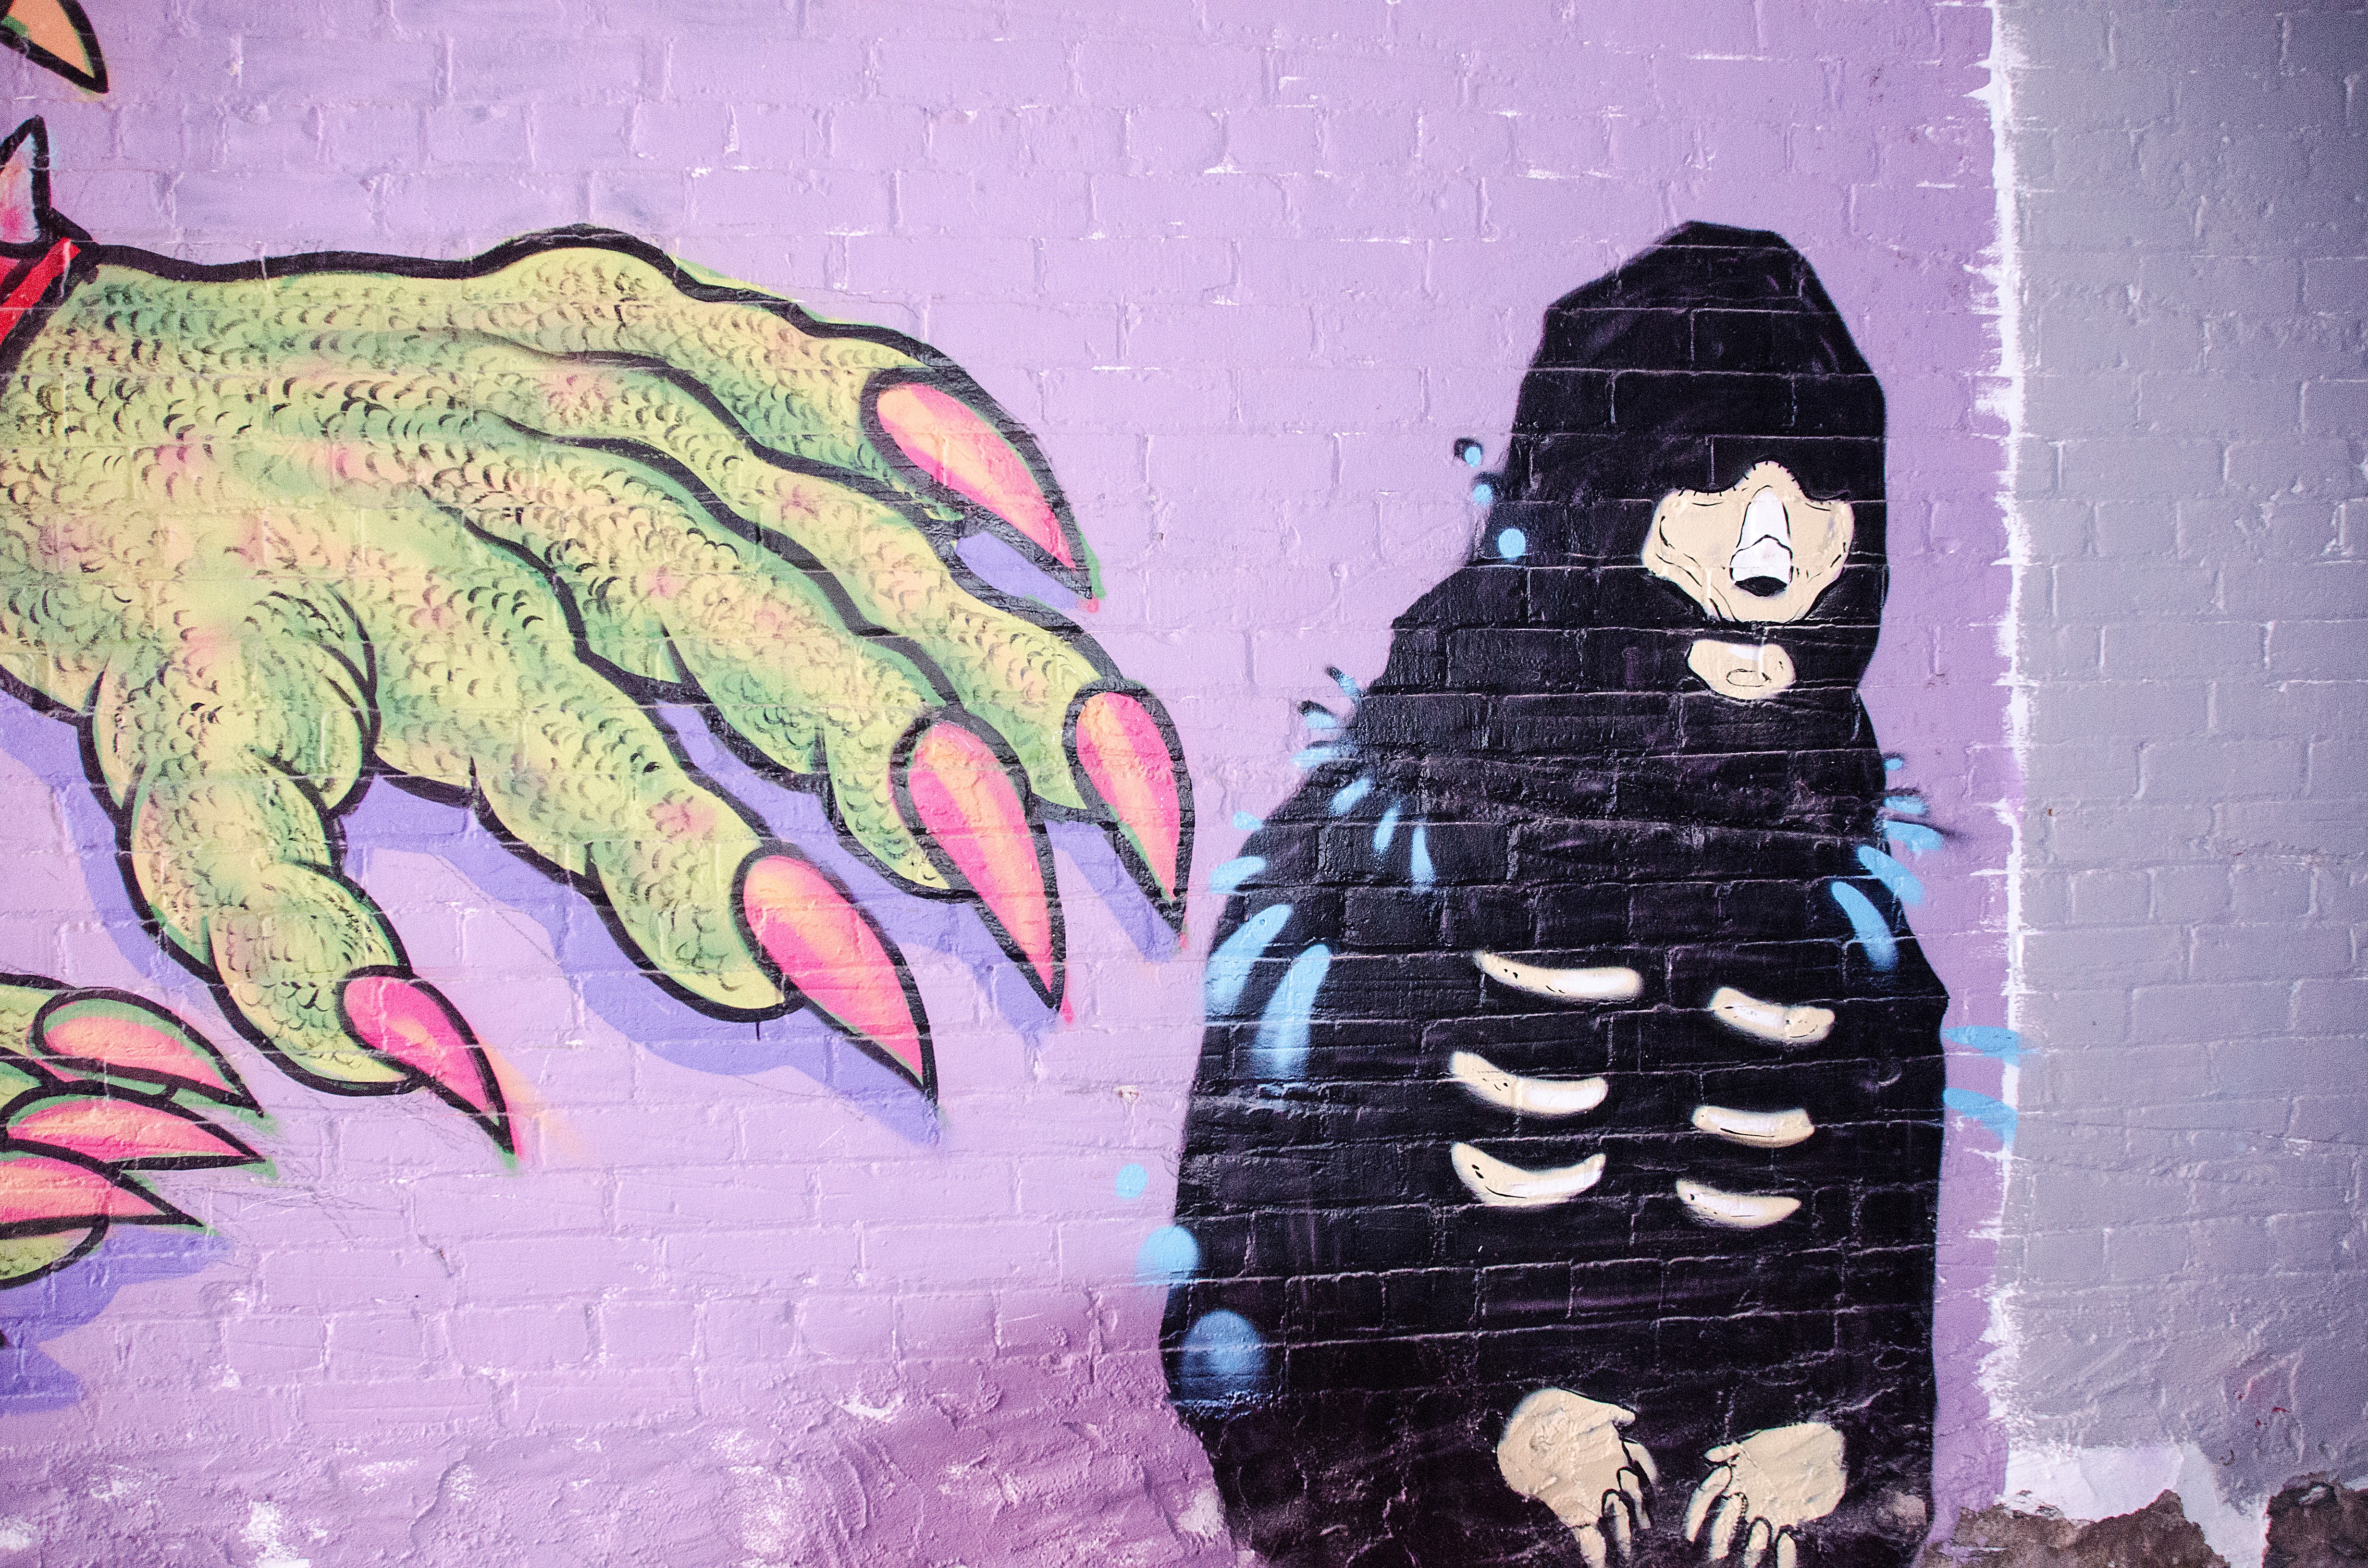
color, graffiti, street art, art, illustration, canada, mural, quebec, sherbrooke